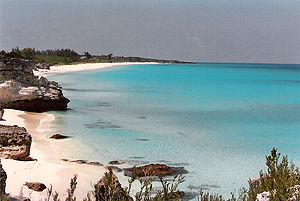
Les îles Berry sont un groupe d'îles et un district des Bahamas. Les îles Berry se composent d'une trentaine d'îles et de plus de cent îlots ou cayes. L'archipel s'étend du nord au sud sur 44 kilomètres. L'île principale est distante de 95 kilomètres nord-nord-ouest de Nassau.